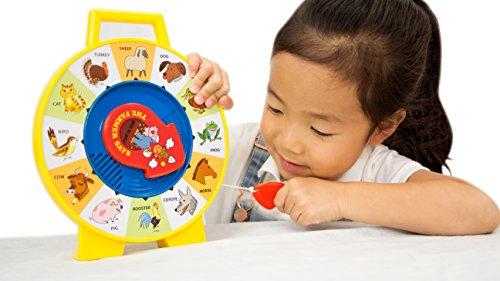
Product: Fisher Price Classic Toys - The Farmer Says See 'N Say - Great Pre-School Gift for Girls and Boys
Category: Toys & Games | Baby & Toddler Toys
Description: Makes a great gift for babies and toddlers ages 18 months and up for hands-on, screen-free play.
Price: $21.00
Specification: ProductDimensions:8x1.8x9.5inches|ItemWeight:1.2pounds|ShippingWeight:1.23pounds(Viewshippingratesandpolicies)|DomesticShipping:ItemcanbeshippedwithinU.S.|InternationalShipping:ThisitemcanbeshippedtoselectcountriesoutsideoftheU.S.LearnMore|ASIN:B00IVJK8Y0|Itemmodelnumber:2070|Manufacturerrecommendedage:18months-5years|Batteries:2AAbatteriesrequired.(included)